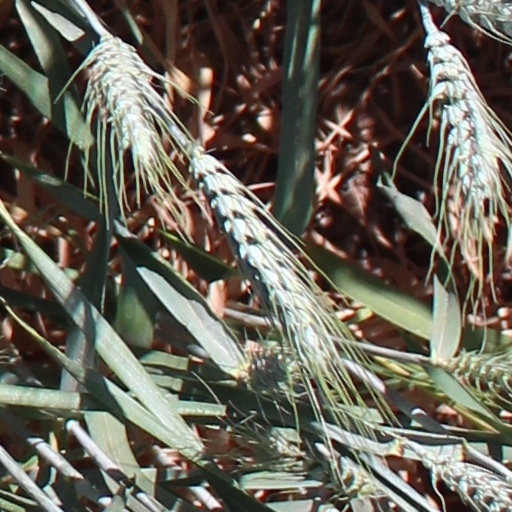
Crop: wheat